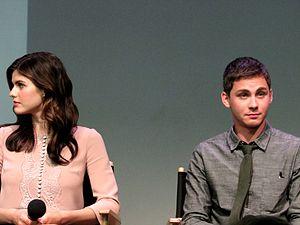
Percy Jackson : La Mer des monstres est un film américain réalisé par Thor Freudenthal sorti en 2013. Le film est une adaptation du livre La Mer des monstres, deuxième volet de la série Percy Jackson, écrit par Rick Riordan.